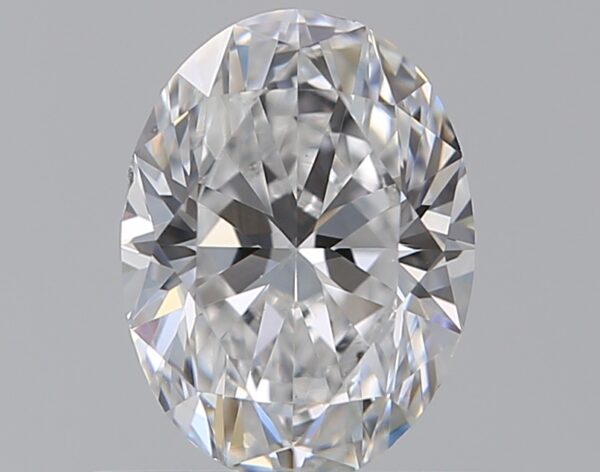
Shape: oval
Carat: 0.7
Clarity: VS2
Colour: D
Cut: EX
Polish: EX
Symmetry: VG
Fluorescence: ST
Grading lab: GIA
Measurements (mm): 6.68 x 4.96 x 3.17